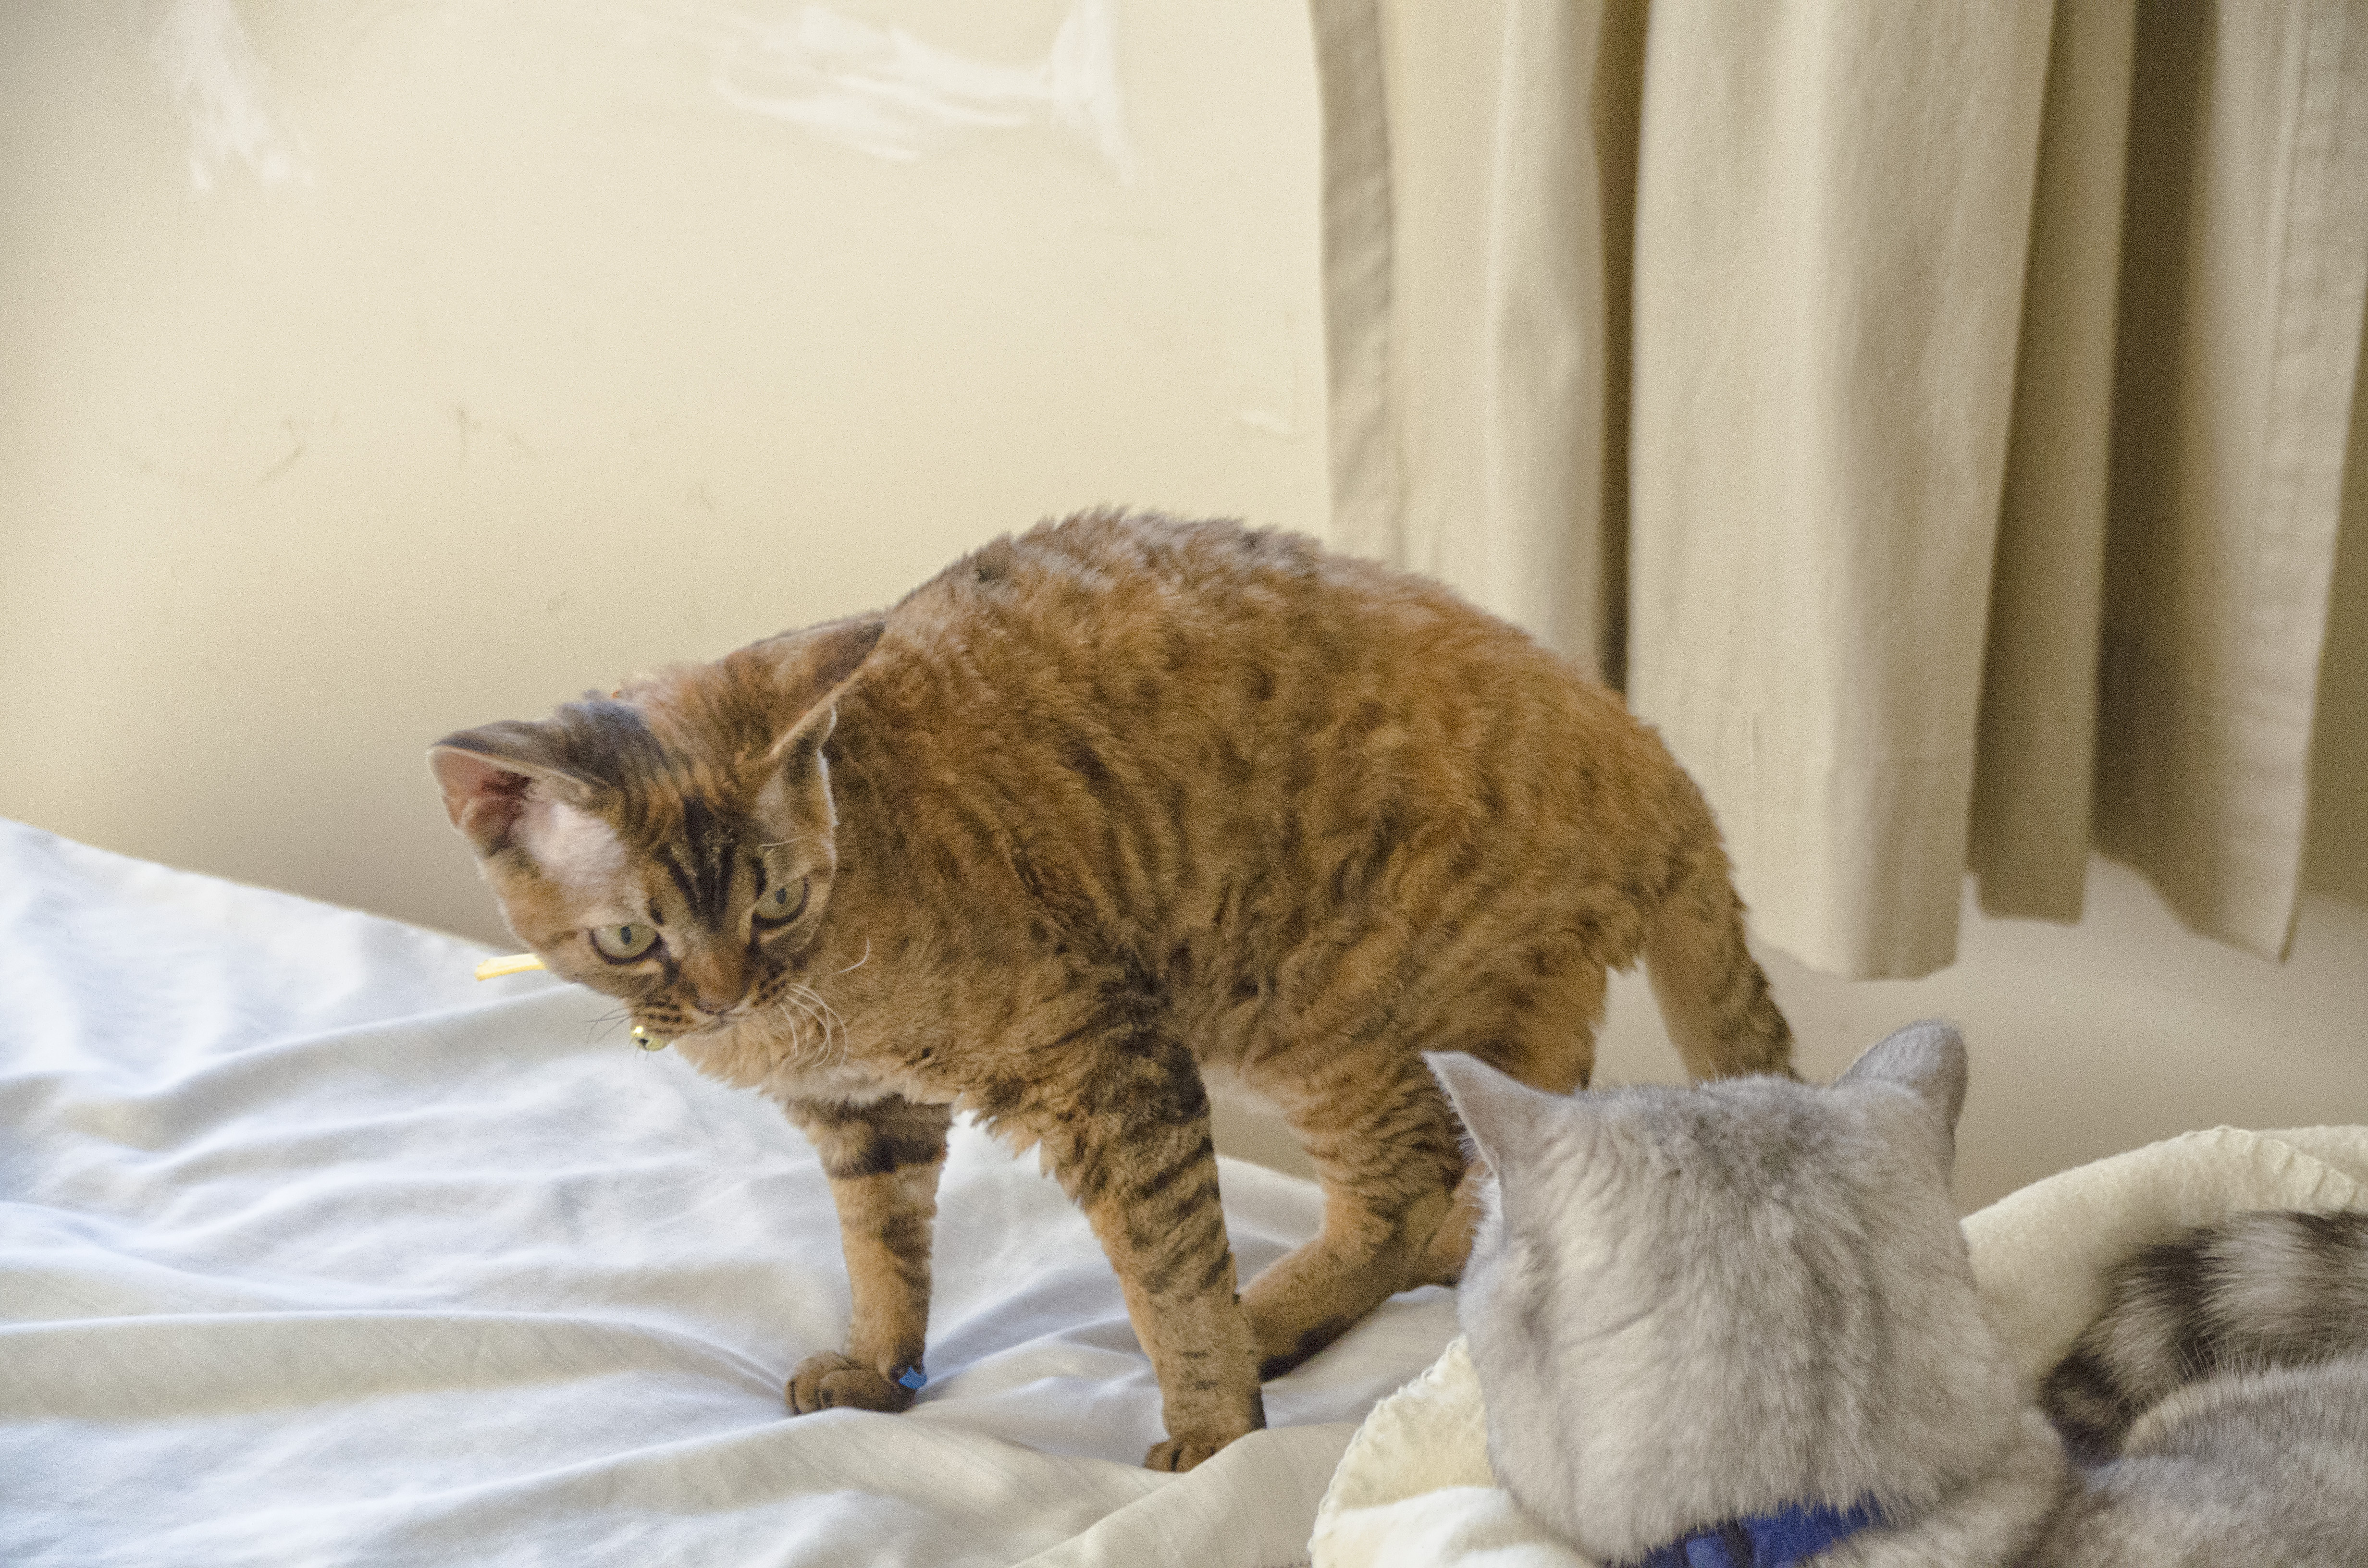
kitten, cat, mammal, whiskers, canada, vertebrate, chat, quebec, sherbrooke, tabby cat, bengal, european shorthair, small to medium sized cats, cat like mammal, domestic short haired cat, pixie bob, ocicat, toyger